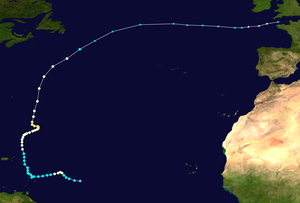
La Saison cyclonique 1995 dans l'océan Atlantique Nord commence officiellement le 1ᵉʳ juin 1995 et se finit le 30 novembre 1995. Ces dates conventionnelles délimitent la période durant laquelle il est le plus probable qu'un cyclone tropical se forme. L’ouragan Allison se forme le 2 juin, et respecte la convention. En revanche, l’ouragan Tanya est très proche de la moyenne climatologique, et se dissipe le 3 novembre. La saison est l’une des plus actives qu’ait connu l’Atlantique Nord. Avec 19 cyclones nommés, cela représente une honorable troisième place aux côtés de la saison cyclonique 1887, depuis la formation de la saison cyclonique 2005. Le nombre d’ouragans est tout particulièrement élevé, puisqu’il s’en forme 11, proche du record de l’époque, établi à 12 par la saison cyclonique 1969 dans l'océan Atlantique Nord.